Dolmabahçe Palace

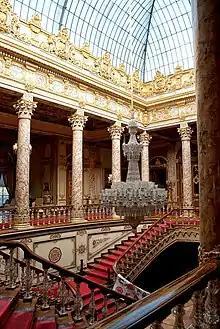
"Crystal Staircase" with Baccarat crystal banisters and chandelier

Dolmabahçe is the largest palace in Turkey. It has an area of , and contains 285 rooms, 46 halls, six hammams, and 68 toilets.